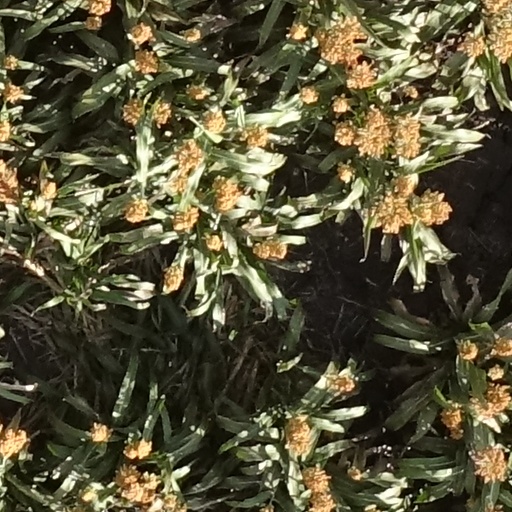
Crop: sorghum